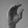
ASL letter: C